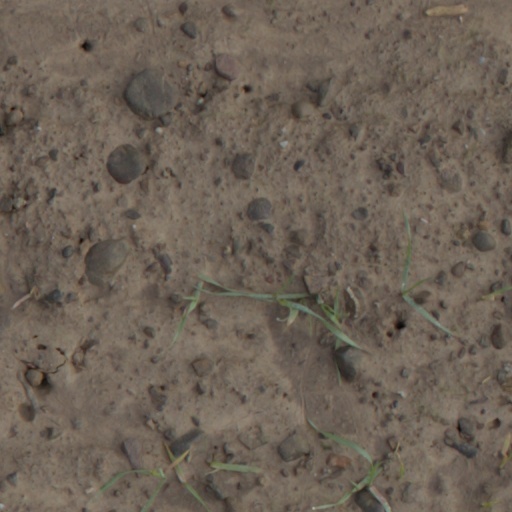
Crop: wheat